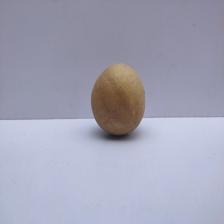
Size: Medium